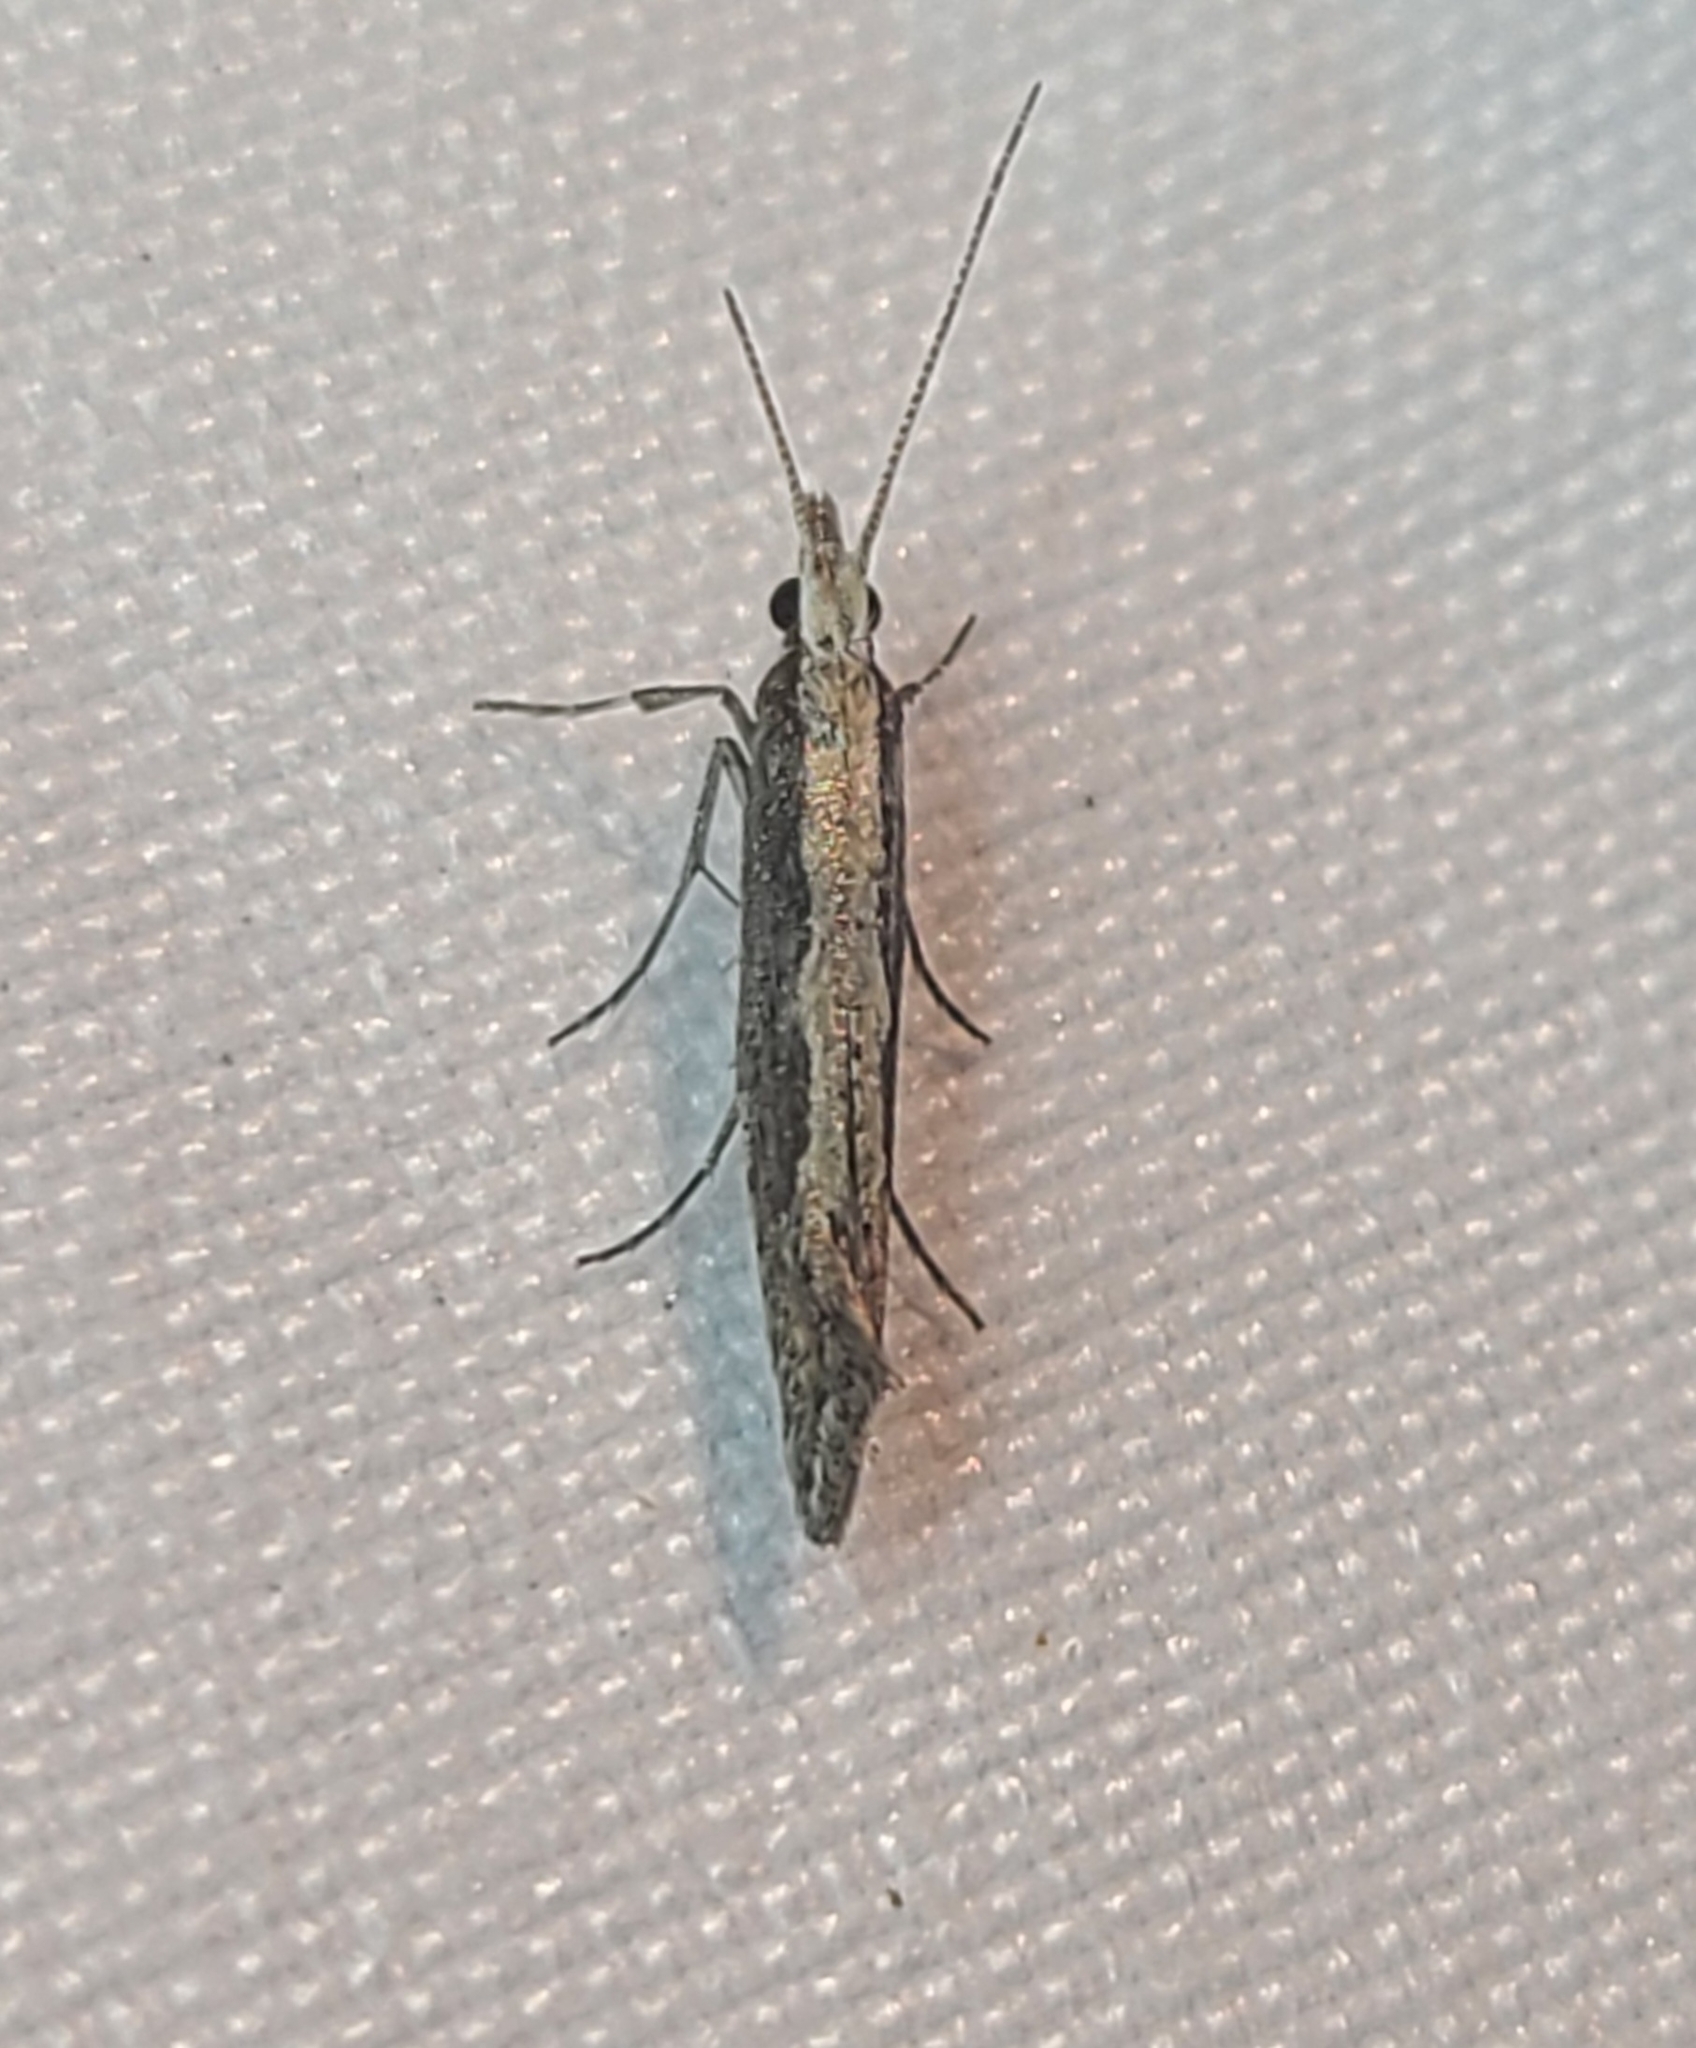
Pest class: diamondback_moth